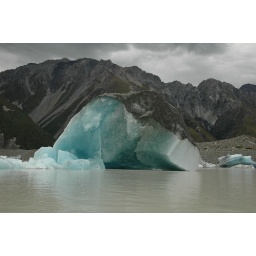
One of the Icebergs in Tasman lake created by Mt. Cook glacier. Note the blue color of the ice, and the milky lake water.